Ardèche

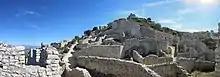

The Revocation of the Edict of Nantes in 1685, which outlawed Protestantism, led the peasant family of Marie and Pierre Durand to revolt against royal authority. This led to the Camisard revolt of the Ardèche prophets. Louis XIV responded by dispatching Dragoons, who brutalised the population by "dragonnades", destroying a number of communities. The brutality of those years was enormous and peace was restored only in 1715. As a result of brutality on both sides, another 50,000 Archèche Protestants fled France, many for Switzerland, whilst others were forced into abjuration (conversion).